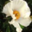
Label: poppy